Milt Hinton

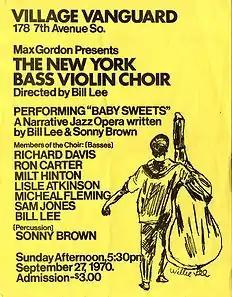
Ad for 1970 performance of the New York Bass Violin Choir, from the Milton J. and Mona C. Hinton Collection, Oberlin Conservatory Library special collections

By the late 1960s, studio work began dropping off, so Hinton incorporated more live performances into his schedule. He regularly accepted club gigs, most often at Michael's Pub, Zinno's, and the Rainbow Room where he performed with Benny Goodman, Johnny Hartman, Dick Hyman, Red Norvo, Teddy Wilson, and others. He also went back on the road, first with Diahann Carroll for a tour in Paris in 1966, and later with Paul Anka, Barbra Streisand, Pearl Bailey, and Bing Crosby. From the 1960s through the 1990s he traveled extensively to Europe, Canada, South America, Japan, the Soviet Union, and the Middle East, while also appearing throughout the U.S.